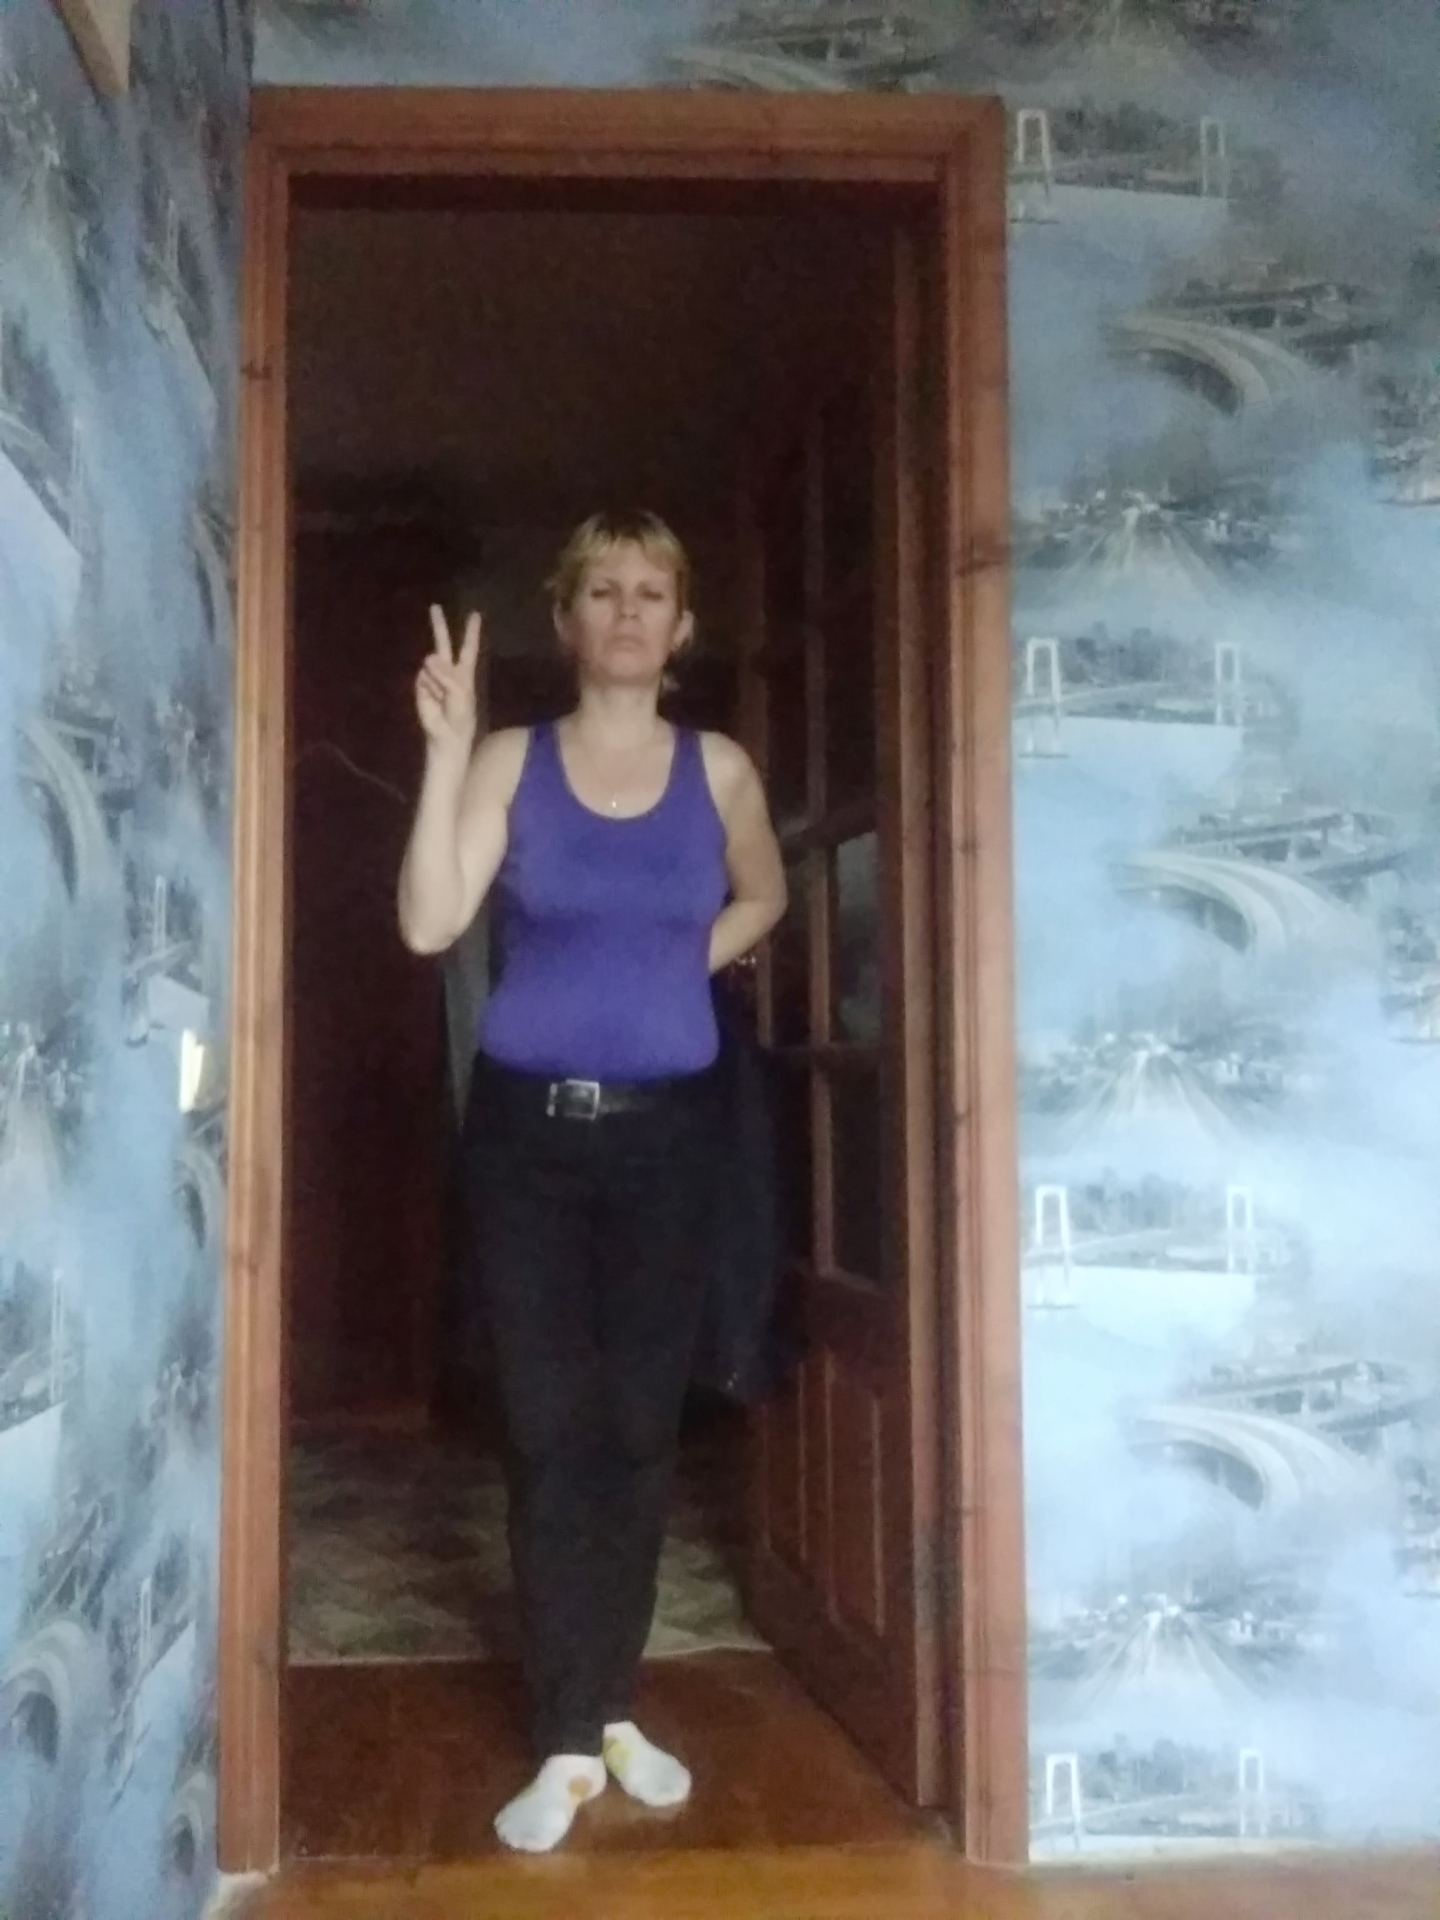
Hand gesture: peace